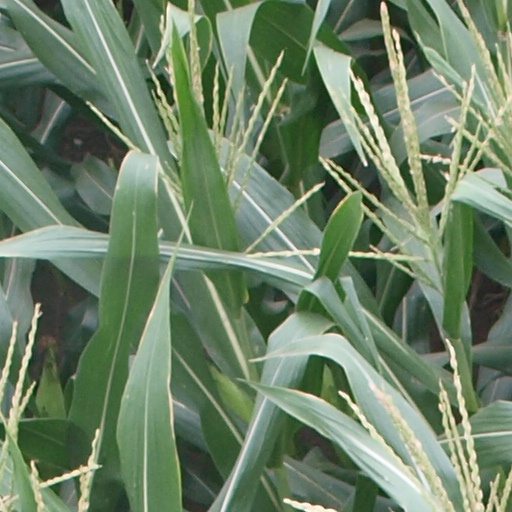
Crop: maize; corn